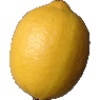
Label: lemon